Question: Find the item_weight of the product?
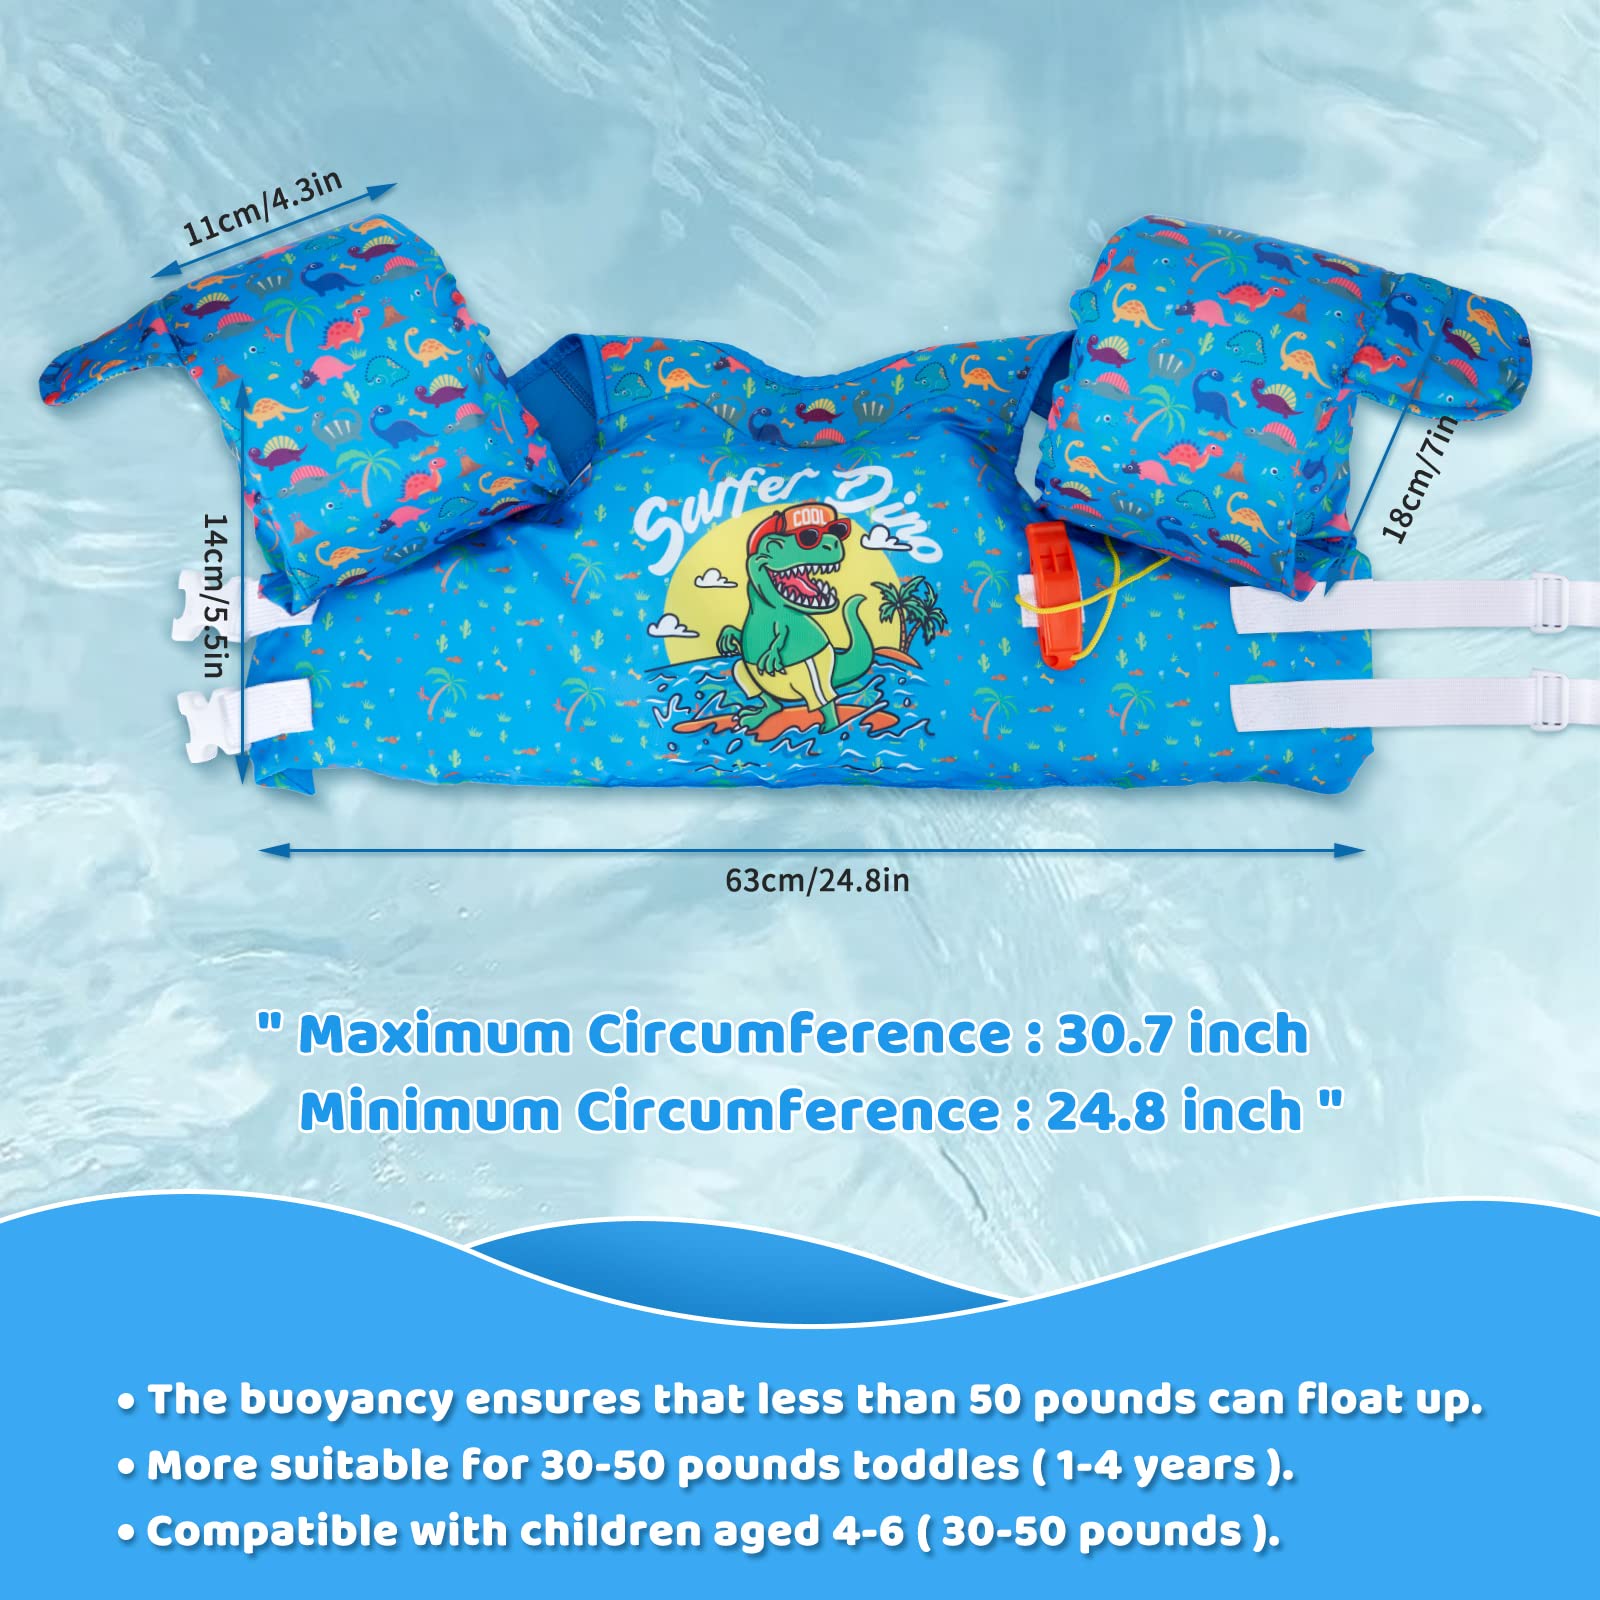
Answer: [30.0, 50.0] pound